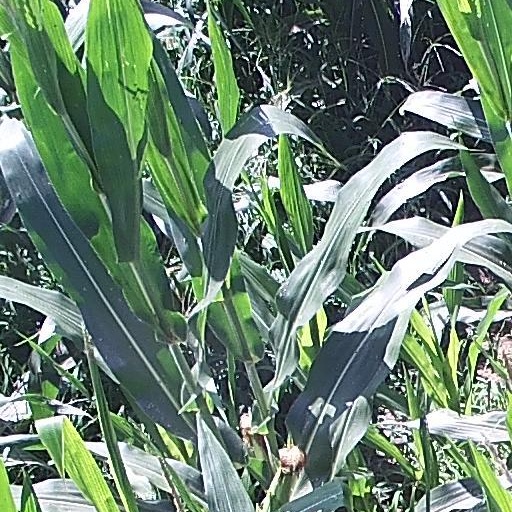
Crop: maize; corn